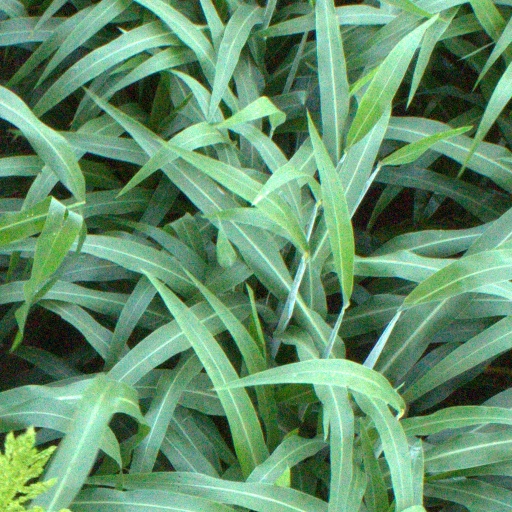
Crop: sorghum